John Suckling (politician)

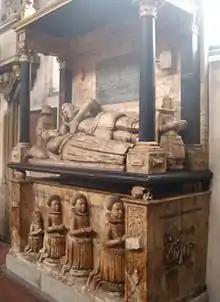
Alabaster monument (circa 1611) to Sir John Suckling (politician)

In 1624, he was elected MP for Middlesex, Lichfield and Kingston upon Hull and chose to sit for Middlesex. In 1625, he represented Yarmouth (IoW) after Edward Clarke opted to sit for Hythe. In 1626 he was elected MP for Norwich and for Sandwich; he chose to sit for Norwich.